1950s North Indian Ocean cyclone seasons

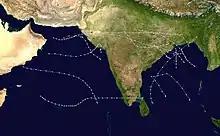
season summary

This system first became a low-pressure area near the Laccadive Islands on May 19, tracking northwest towards the Arabian peninsula. The system made landfall at Raysut on May 24. At Salalah, skies clouded over on May 23 as the pressure fell significantly. Winds turned northerly before midnight that night. At 1 a.m. on May 24 the peak of the storm's winds arrived. Maximum sustained winds were estimated at and the pressure at Salalaha fell to . Many vessels offshore, including two large passenger ships, went to pieces. Five buildings collapsed and several roofs were blown away by the cyclone. Salalah recorded of rain at their airport. A total of 141 lives from the ship Samha were taken during this tempest.